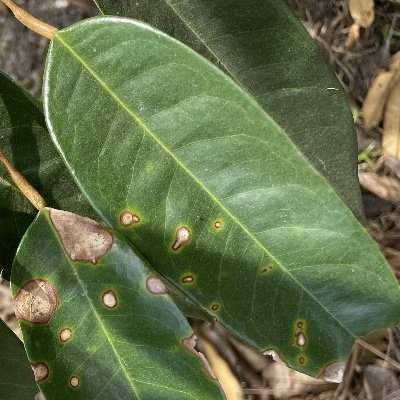
Label: Leaf_Phomopsis